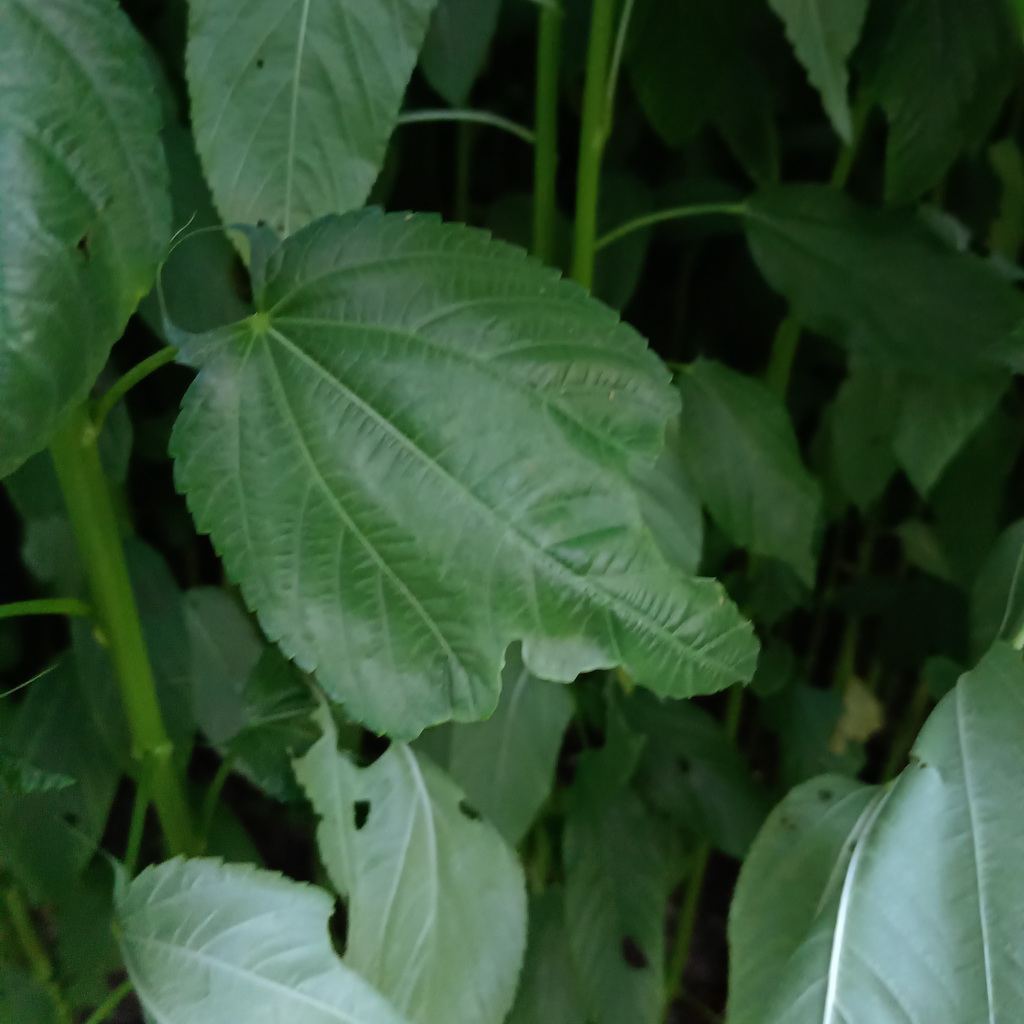
Label: Holed